Albert Brooks

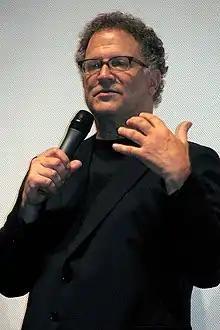
Brooks at the Toronto International Film Festival in 2011

Albert Brooks (born Albert Lawrence Einstein; July 22, 1947) is an American actor, comedian, director and screenwriter. He received an Academy Award nomination for Best Supporting Actor for his performance in the 1987 comedy-drama film "Broadcast News" and was widely praised for his performance in the 2011 action drama film "Drive". Brooks has also acted in films such as "Taxi Driver" (1976), "Private Benjamin" (1980), "Unfaithfully Yours" (1984), "Out of Sight" (1998), "My First Mister" (2001) and "Concussion" (2015). He has written, directed, and starred in several comedy films, such as "Modern Romance" (1981), "Lost in America" (1985), and "Defending Your Life" (1991). He is also the author of "2030: The Real Story of What Happens to America" (2011).